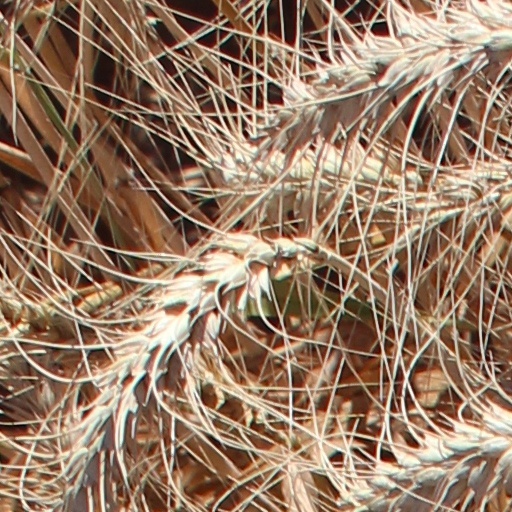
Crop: wheat